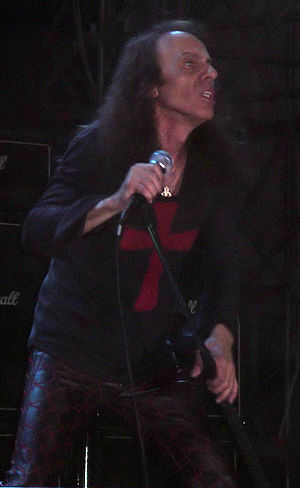
Ronnie James Dio
Ronnie James Dio, 2005
Ronnie James Dio, kunstnernavn for Ronald James Padavona, var en amerikansk heavy rocksanger og -komponist. Han blev født i Portsmouth, New Hampshire og voksede op i en katolsk familie med italienske rødder. Hans karriere omfattede vokalarbejdet i grupper som Rainbow, Black Sabbath, indtil han i 1983 dannede sin egen gruppe Dio. Senere vendte han tilbage til samarbejdet med Black Sabbath, fra 2006 til 2010 under navnet Heaven & Hell. Dio var kendt for sin kraftfulde stemme og for at have gjort djævletegnet til en uundværlig del af en heavy metal-koncert.